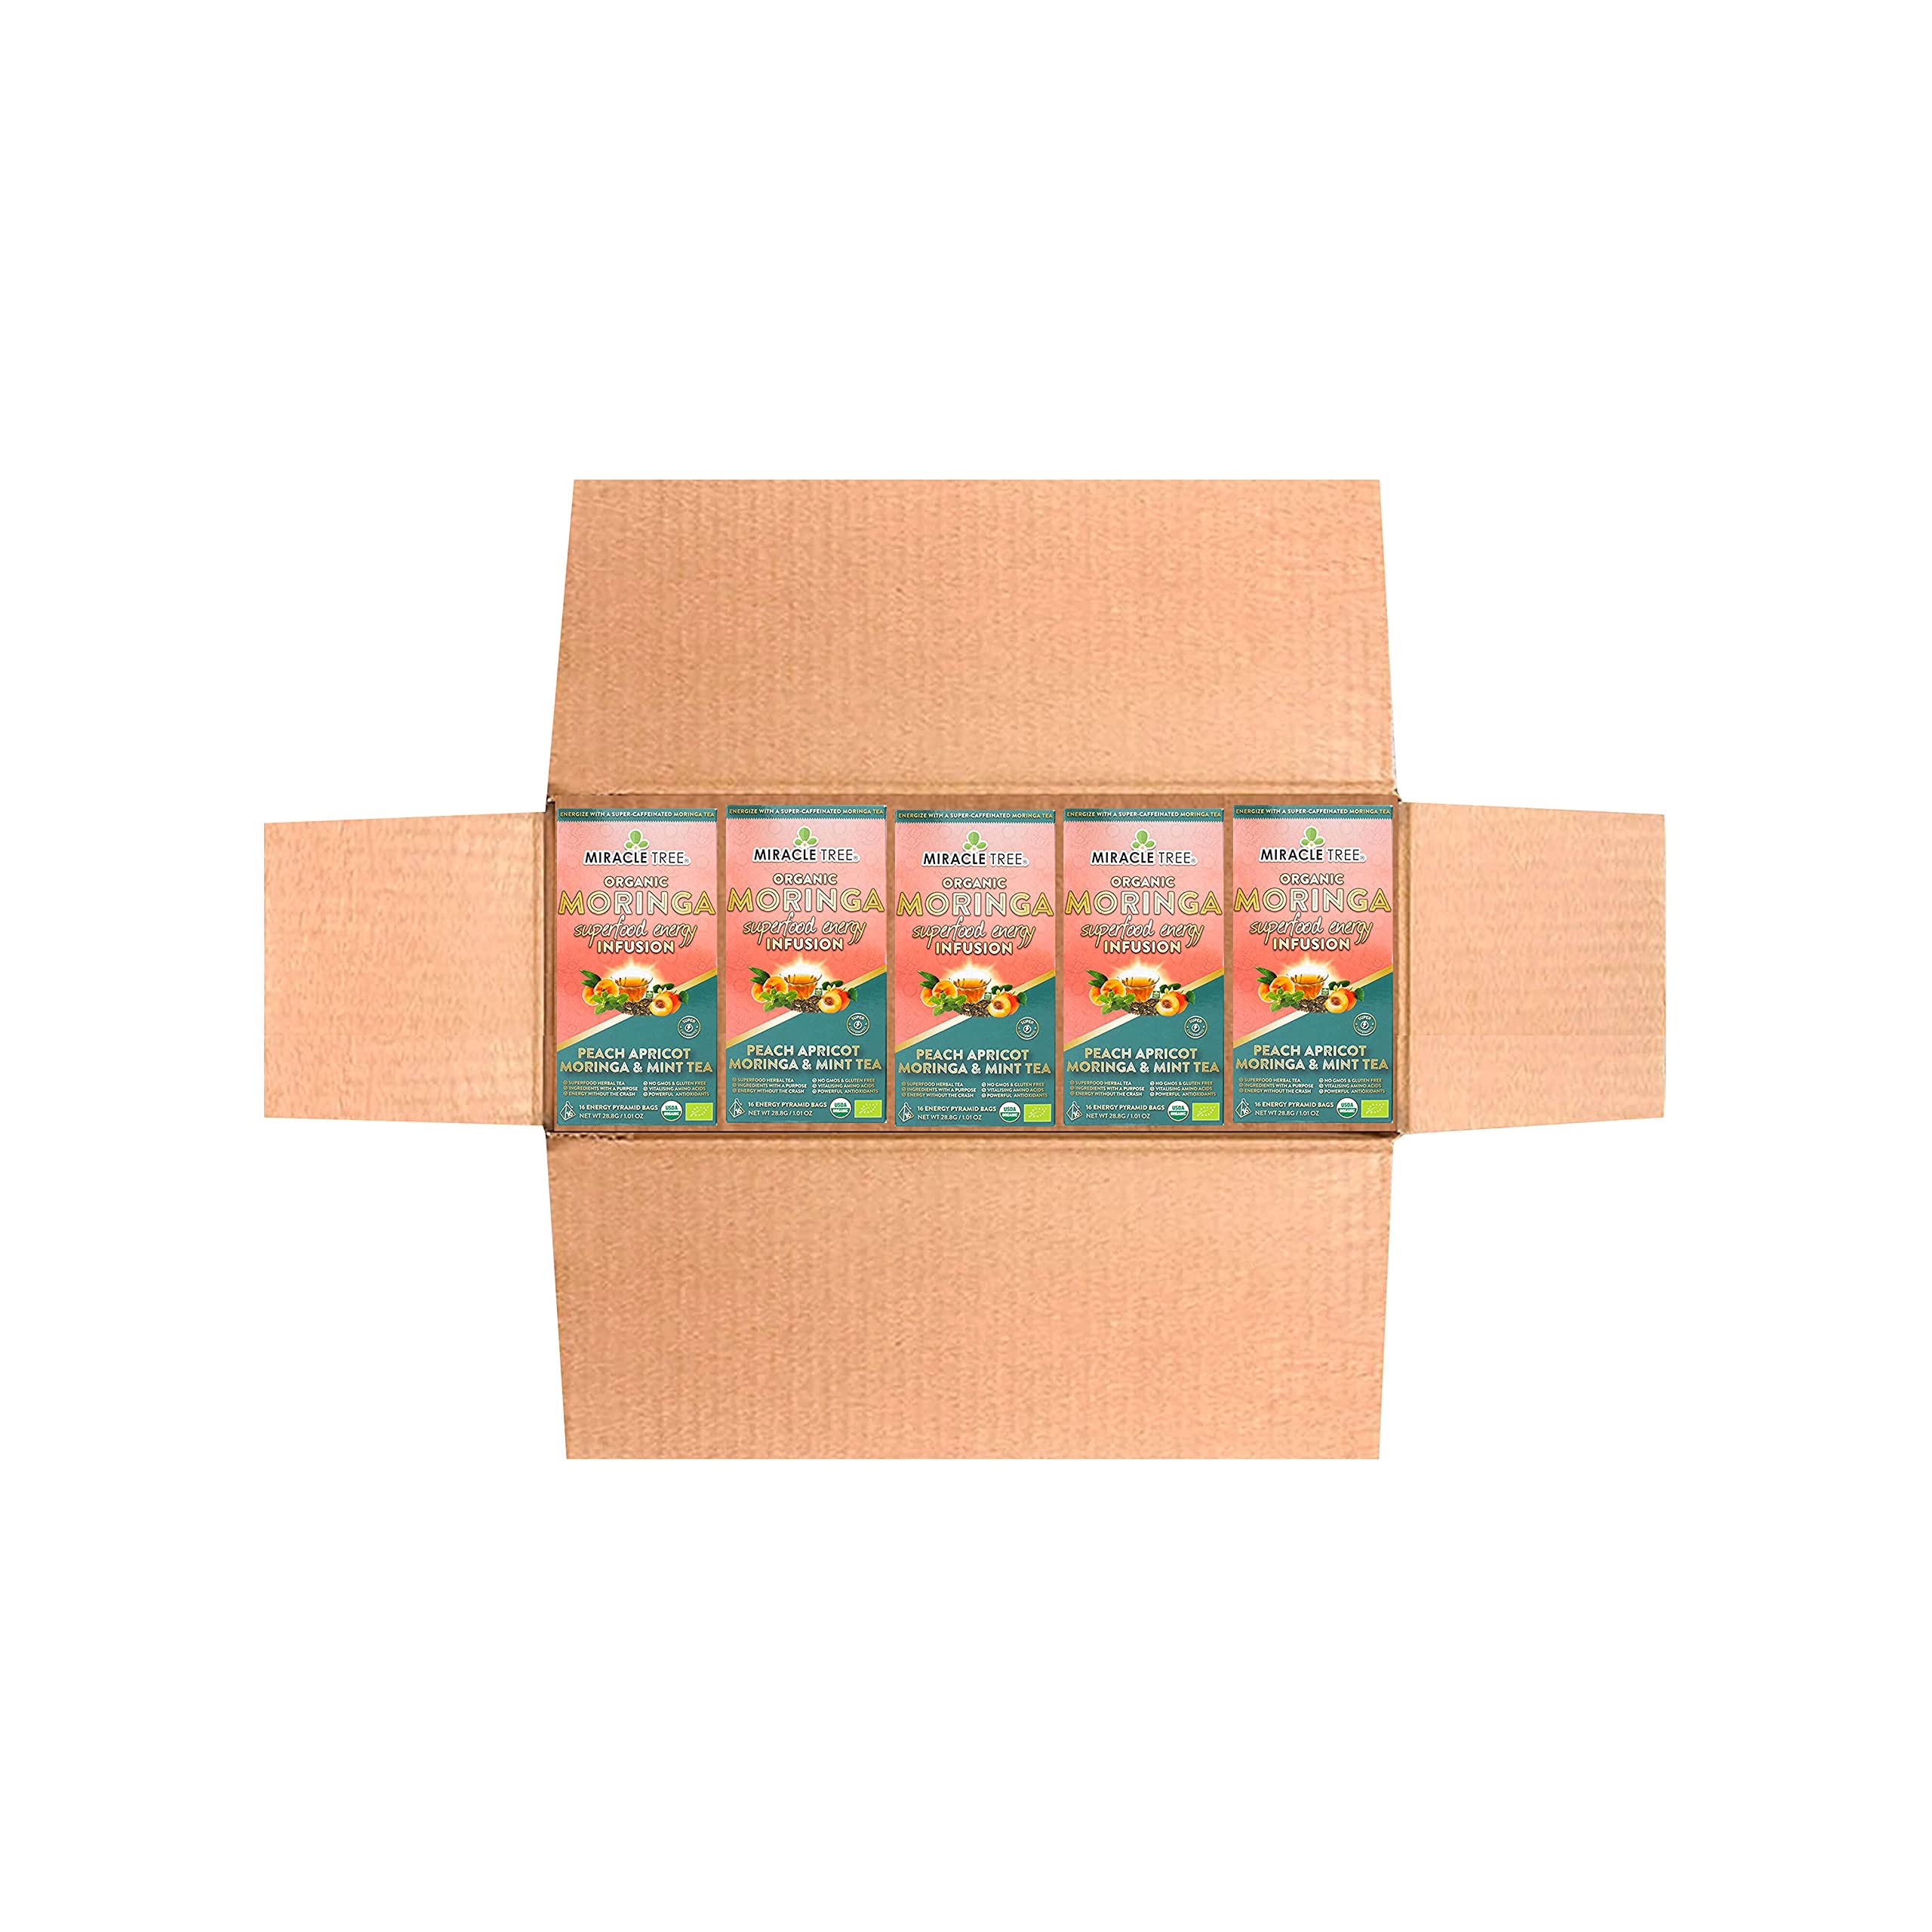
Item Name: Miracle Tree's Moringa Energy Tea - Peach Mint Apricot | Super Caffeinated Blend | Healthy Coffee Alternative, Perfect for Focus | Organic Certified & Non-GMO | 5 X 16 Pyramid Sachets
Bullet Point 1: WHY CHOOSE MIRACLE TREE ENERGIZING MORINGA INFUSIONS - Our super caffeinated moringa infusions are unique because they use premium, organic ingredients with each flavor purposefully crafted by our master tea blenders for a wonderful taste experience with every sip.
Bullet Point 2: SUPER CHARGE YOUR DAY WITH MORE CAFFEINE THAN COFFEE - Our infusions contain 155 mg of organic caffeine which compares to a typical cup of coffee that has only 100-125 mg of caffeine. More importantly, our infusions don't contain sugar/additives, so they're the healthier option!
Bullet Point 3: PERFECT COFFEE REPLACEMENT - Looking for an alternative to coffee or energy drinks filled with sugar and non-organic ingredients? Try our organic certified teas that use organic caffeine and avoid the crash or jitters that come with coffee or sugary energy drinks. Benefit from the nutrient dense Moringa in our teas and find the perfect combination of wellness and energy!
Bullet Point 4: PREMIUM TASTE & QUALITY – We only use handpicked and quality ingredients, blended perfectly and packaged in premium pyramid sachets. These are the highest quality moringa infusions available.
Bullet Point 5: DISCOVER A NEW LEVEL OF SUPERFOOD - Moringa leaves contain over 90 nutrients, including 47 antioxidants, 25 vitamins & minerals, and all 9 essential amino acids.
Product Description: GOODBYE COFFEE, HELLO MORINGA! Supercharge your day with Miracle Tree's organic moringa superfood energy infusions. Enjoy a clean energy uplift with our tasty combination of mellow peach, calming mint and full flavored apricots.
Value: 80.0
Unit: Count

Price: 32.49